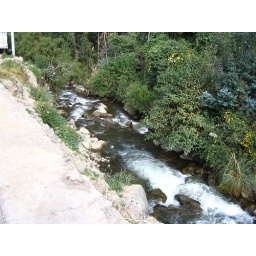
This river is the source of the fresh water that flows through the gutters in Ollantay.